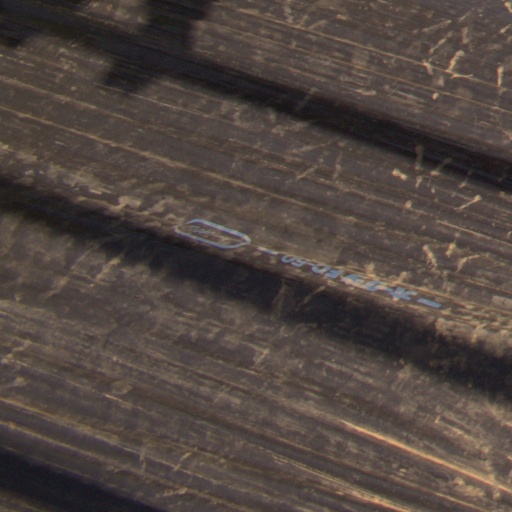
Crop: Jerusalem artichoke